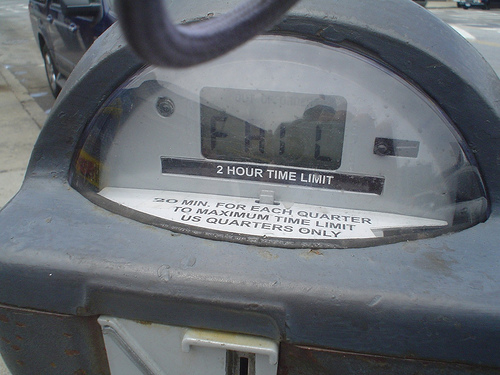
user: Given an image and a question. Answer the question in a short answer. Question: Is this full or expired? Short Answer:
assistant: full